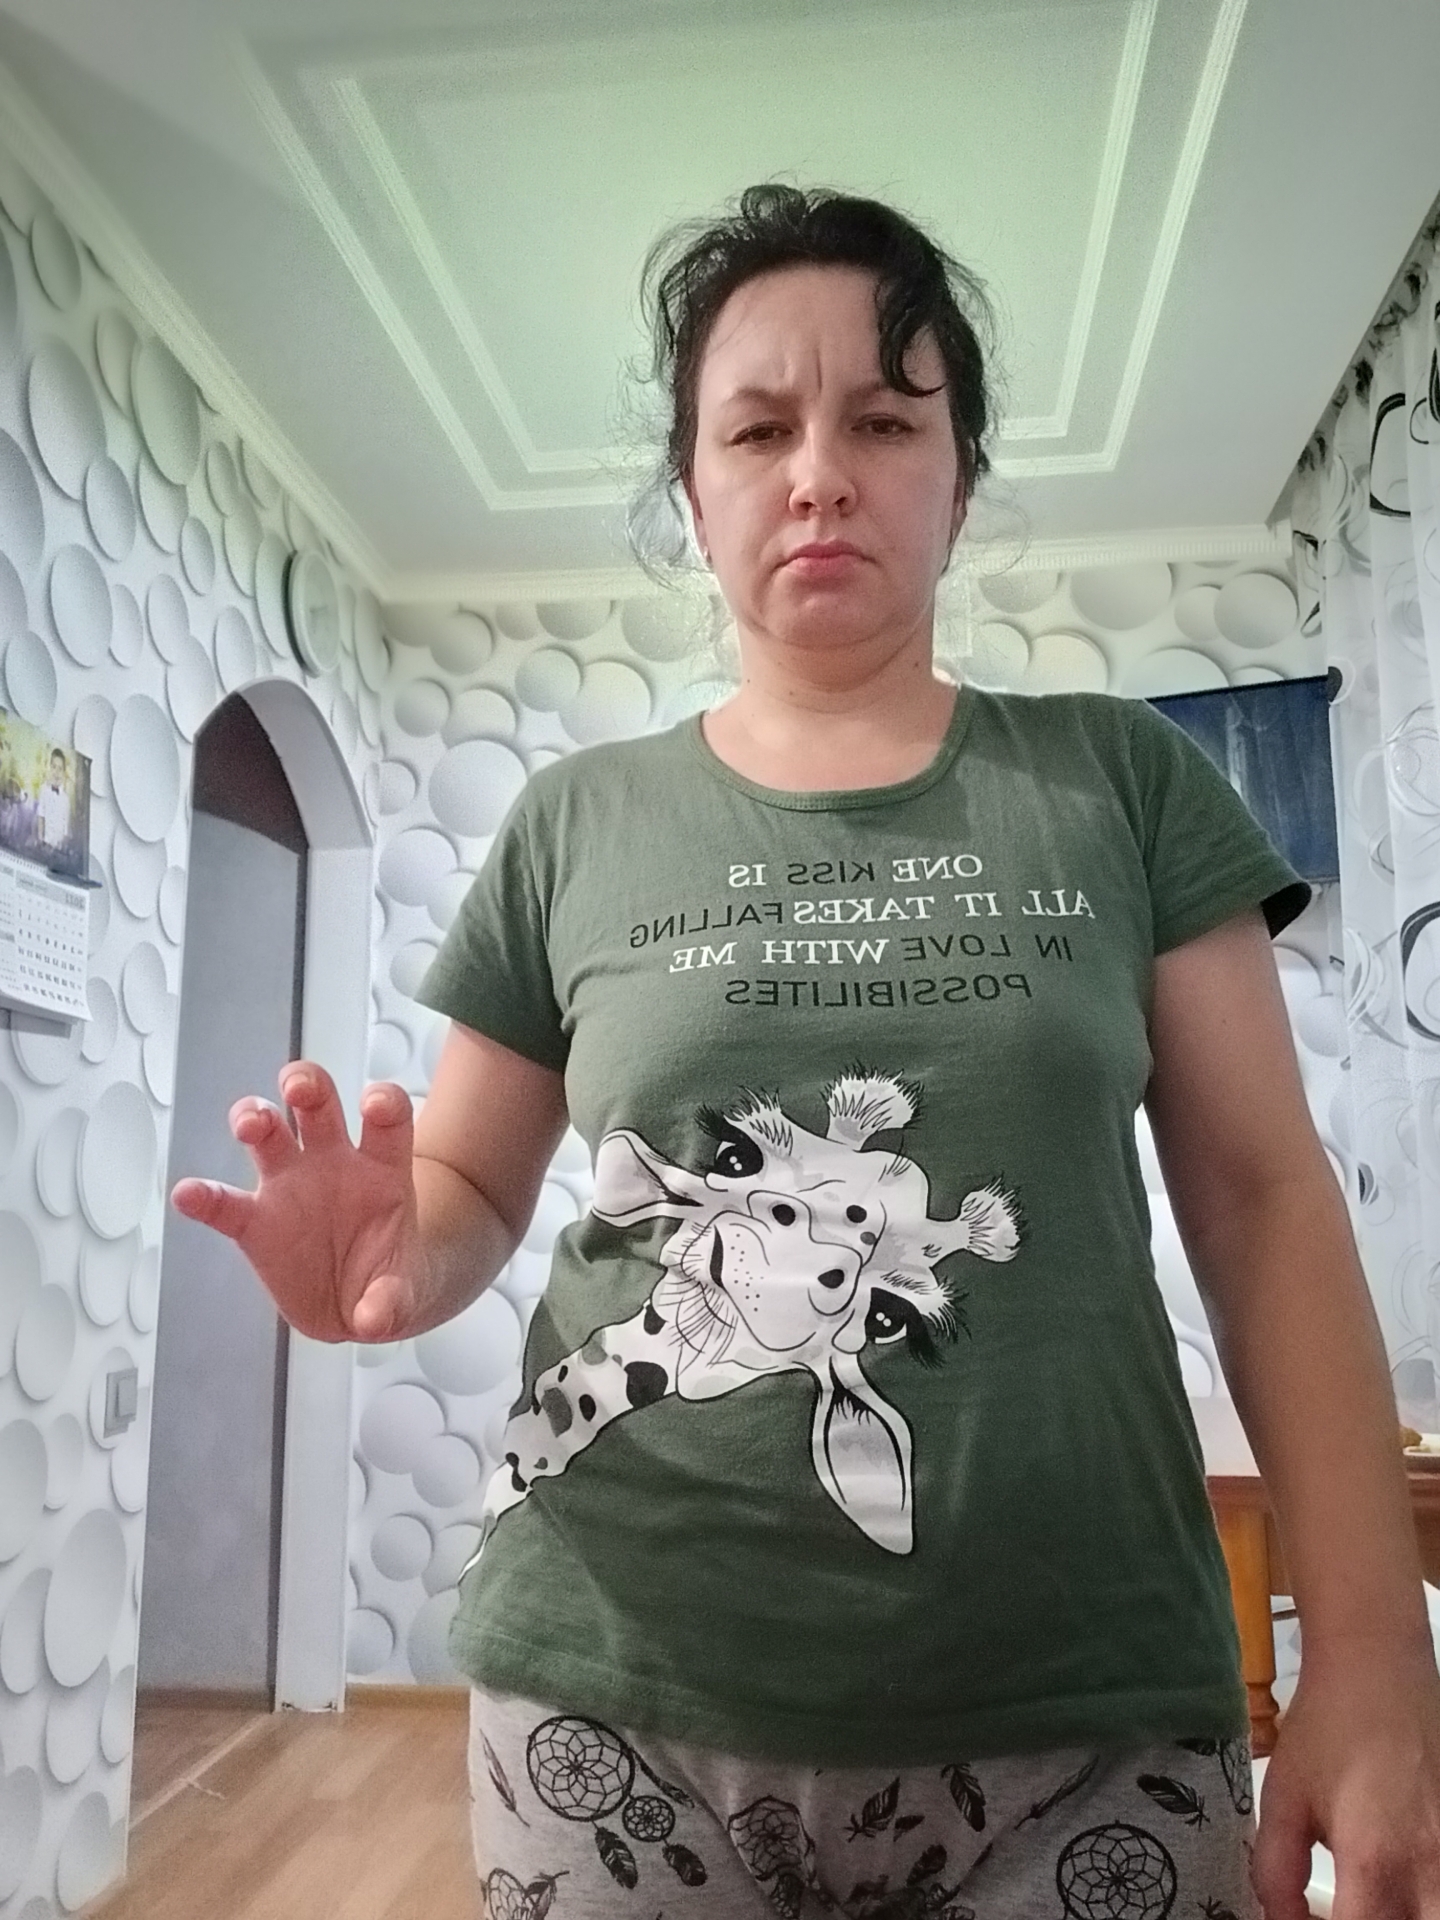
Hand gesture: grabbing